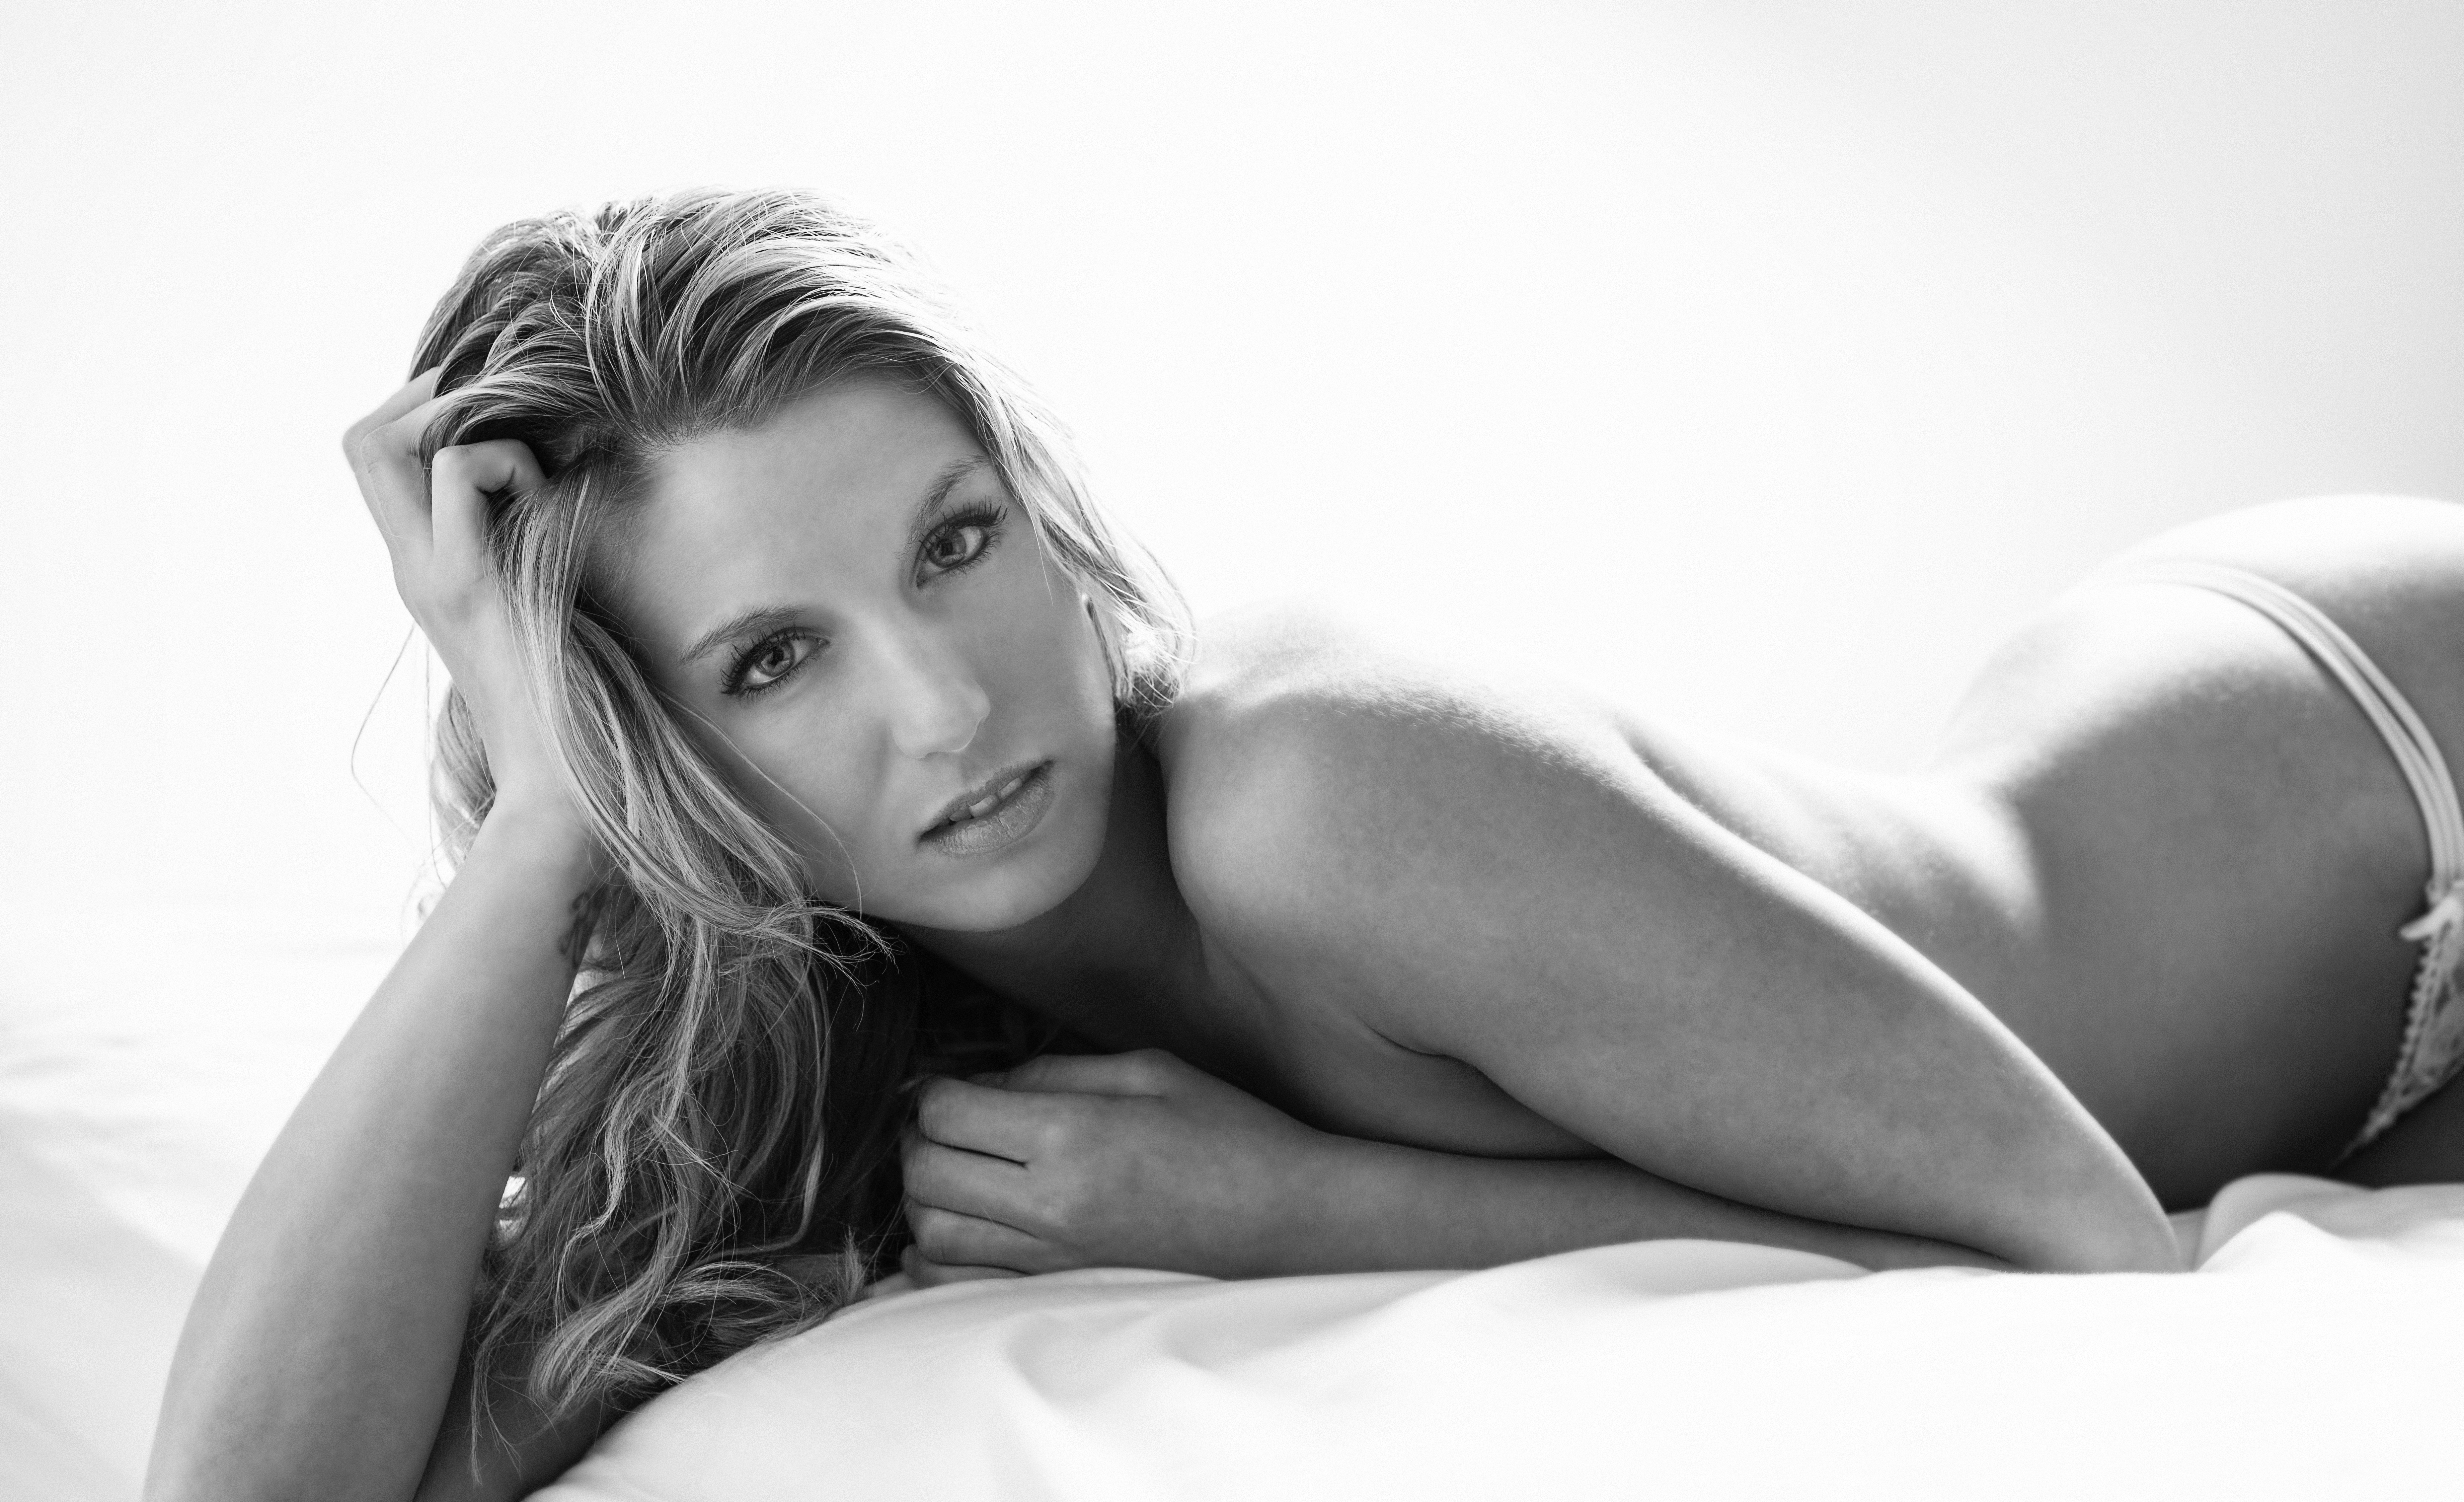
person, black and white, woman, white, photography, portrait, model, monochrome, arm, long hair, photograph, beauty, photo shoot, brown hair, monochrome photography, portrait photography, art model, supermodel